La Centinela

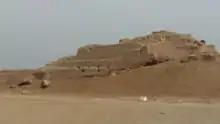

La Centinela is an archaeological site in Peru which was an active administrative center during both the Inca and pre-Inca periods.